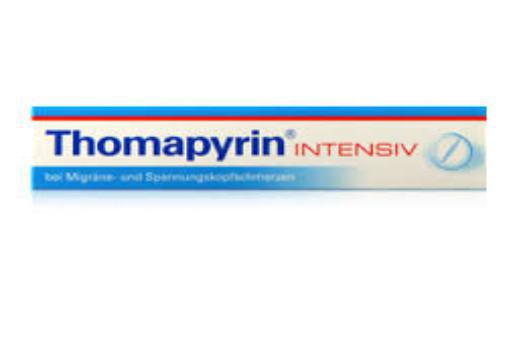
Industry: Medical